WVIT

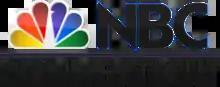
WVIT's "NBC Connecticut" first logo, used from July 2009 until July 2017

On June 16, 2017, WVIT announced that it would not air that week's edition of "Sunday Night with Megyn Kelly", which featured an interview with radio host Alex Jones. The station cited viewer, advertiser and management sensitivities to the views of Jones, as he had previously expressed a denial of the Sandy Hook Elementary School shootings. Otherwise, the station clears the entire NBC lineup.